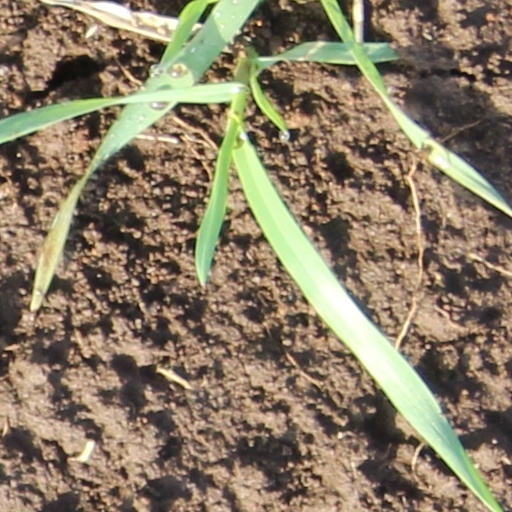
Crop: wheat